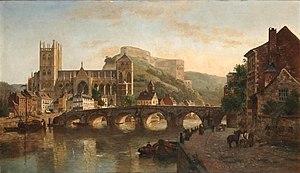
Le tableau montre le pont sur la Meuse (Li Pontia), la collégiale et la citadelle
Huy est une ville francophone de Belgique située en Région wallonne, chef-lieu d'arrondissement en province de Liège.